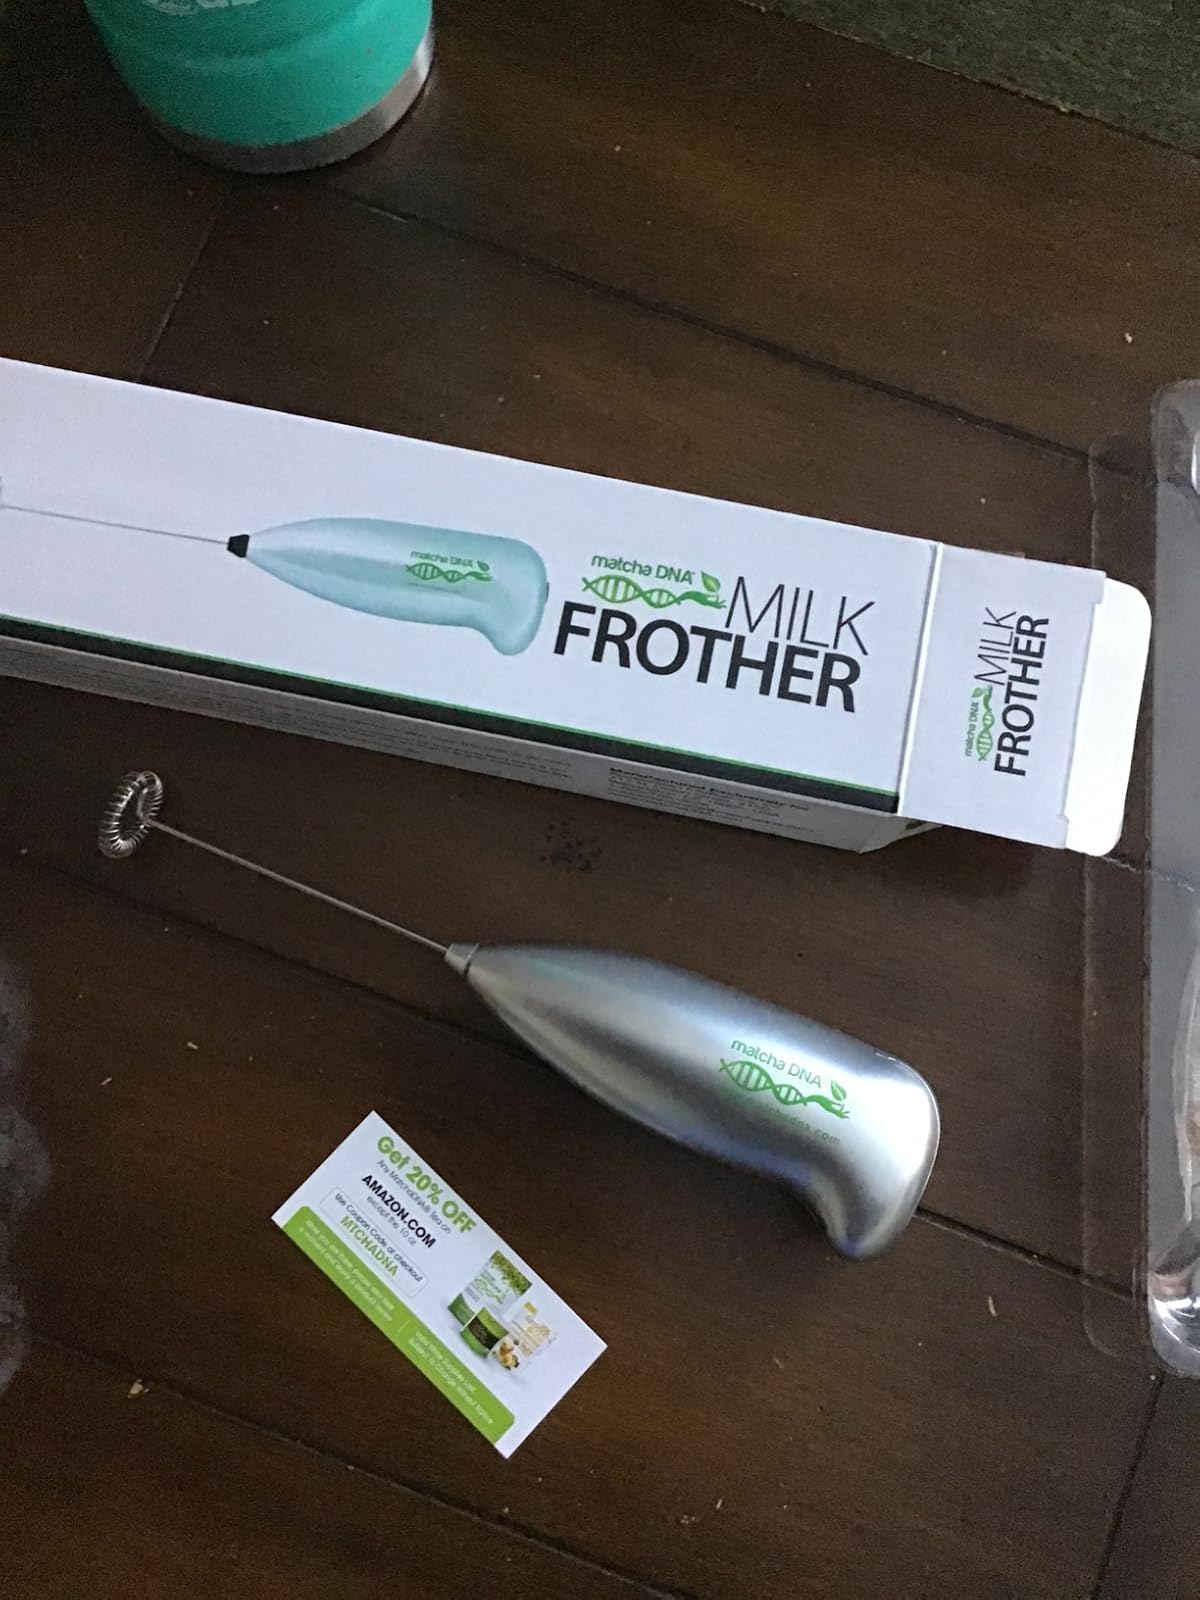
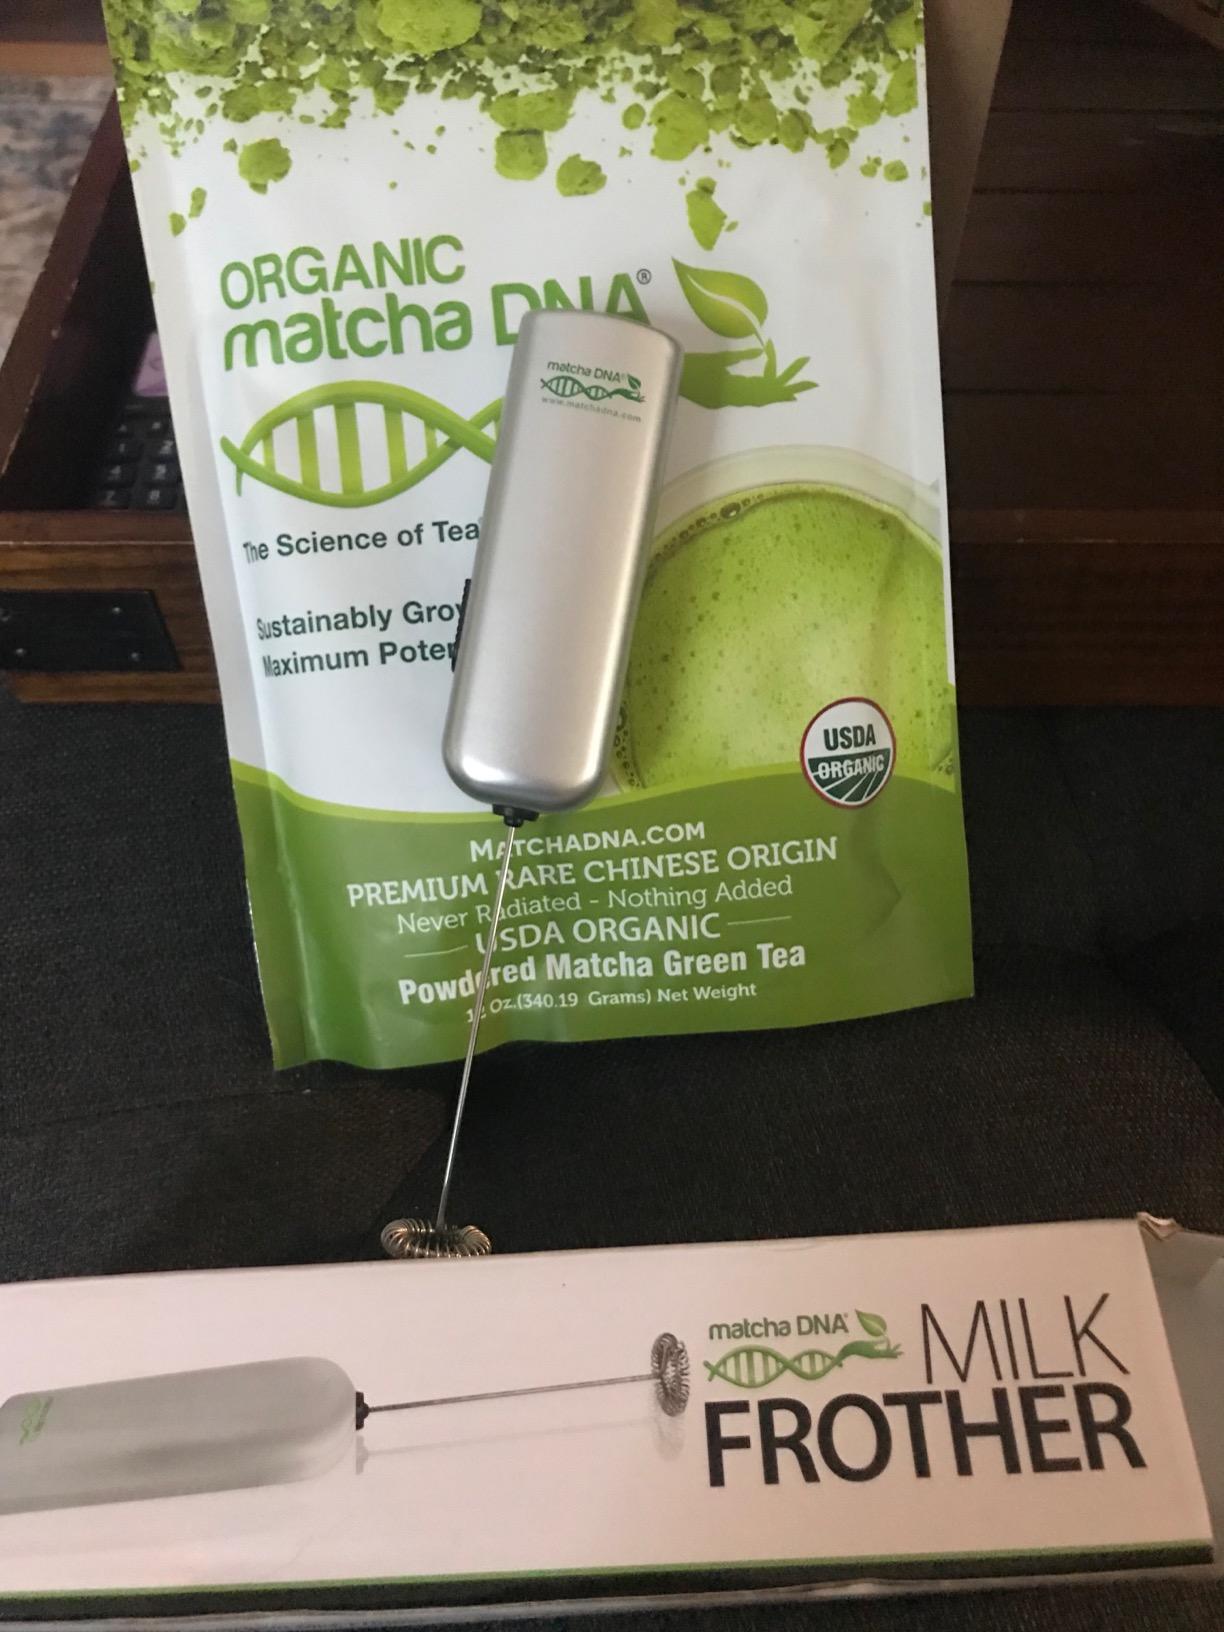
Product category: items_mixer
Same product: no